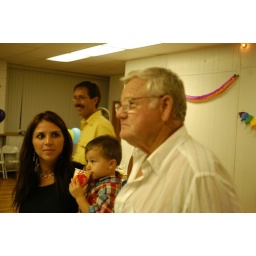
He's in the backround in the yellow shirt